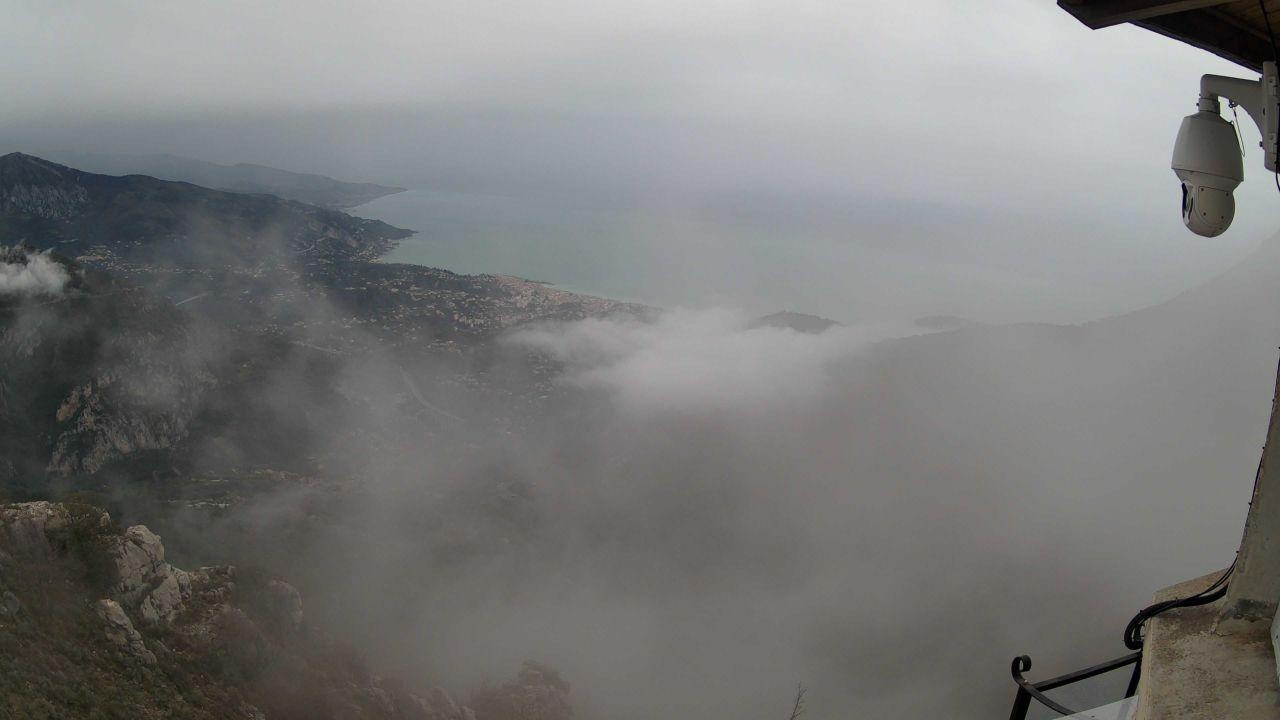
Fire: no
Smoke: yes